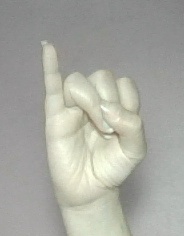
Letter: meem